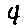
Label: 4